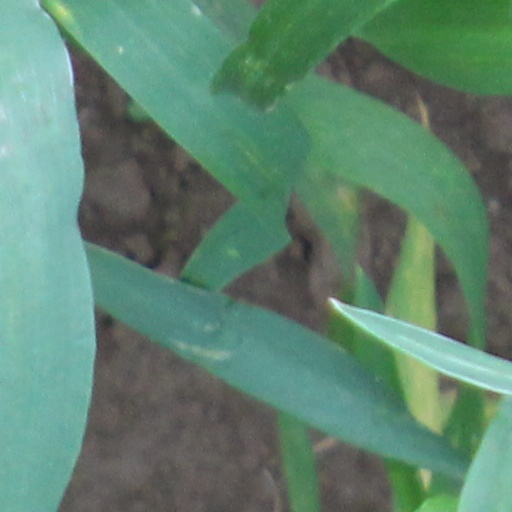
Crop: wheat